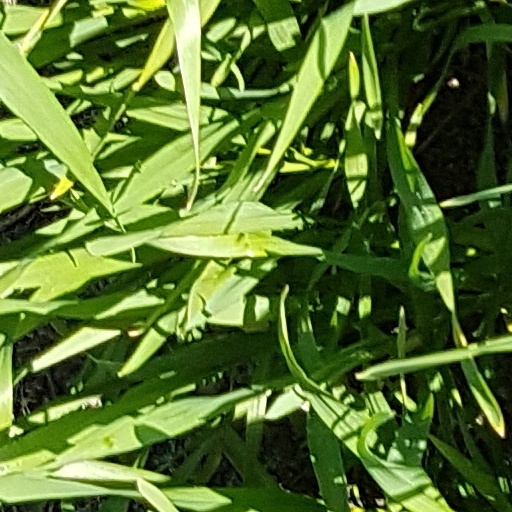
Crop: wheat